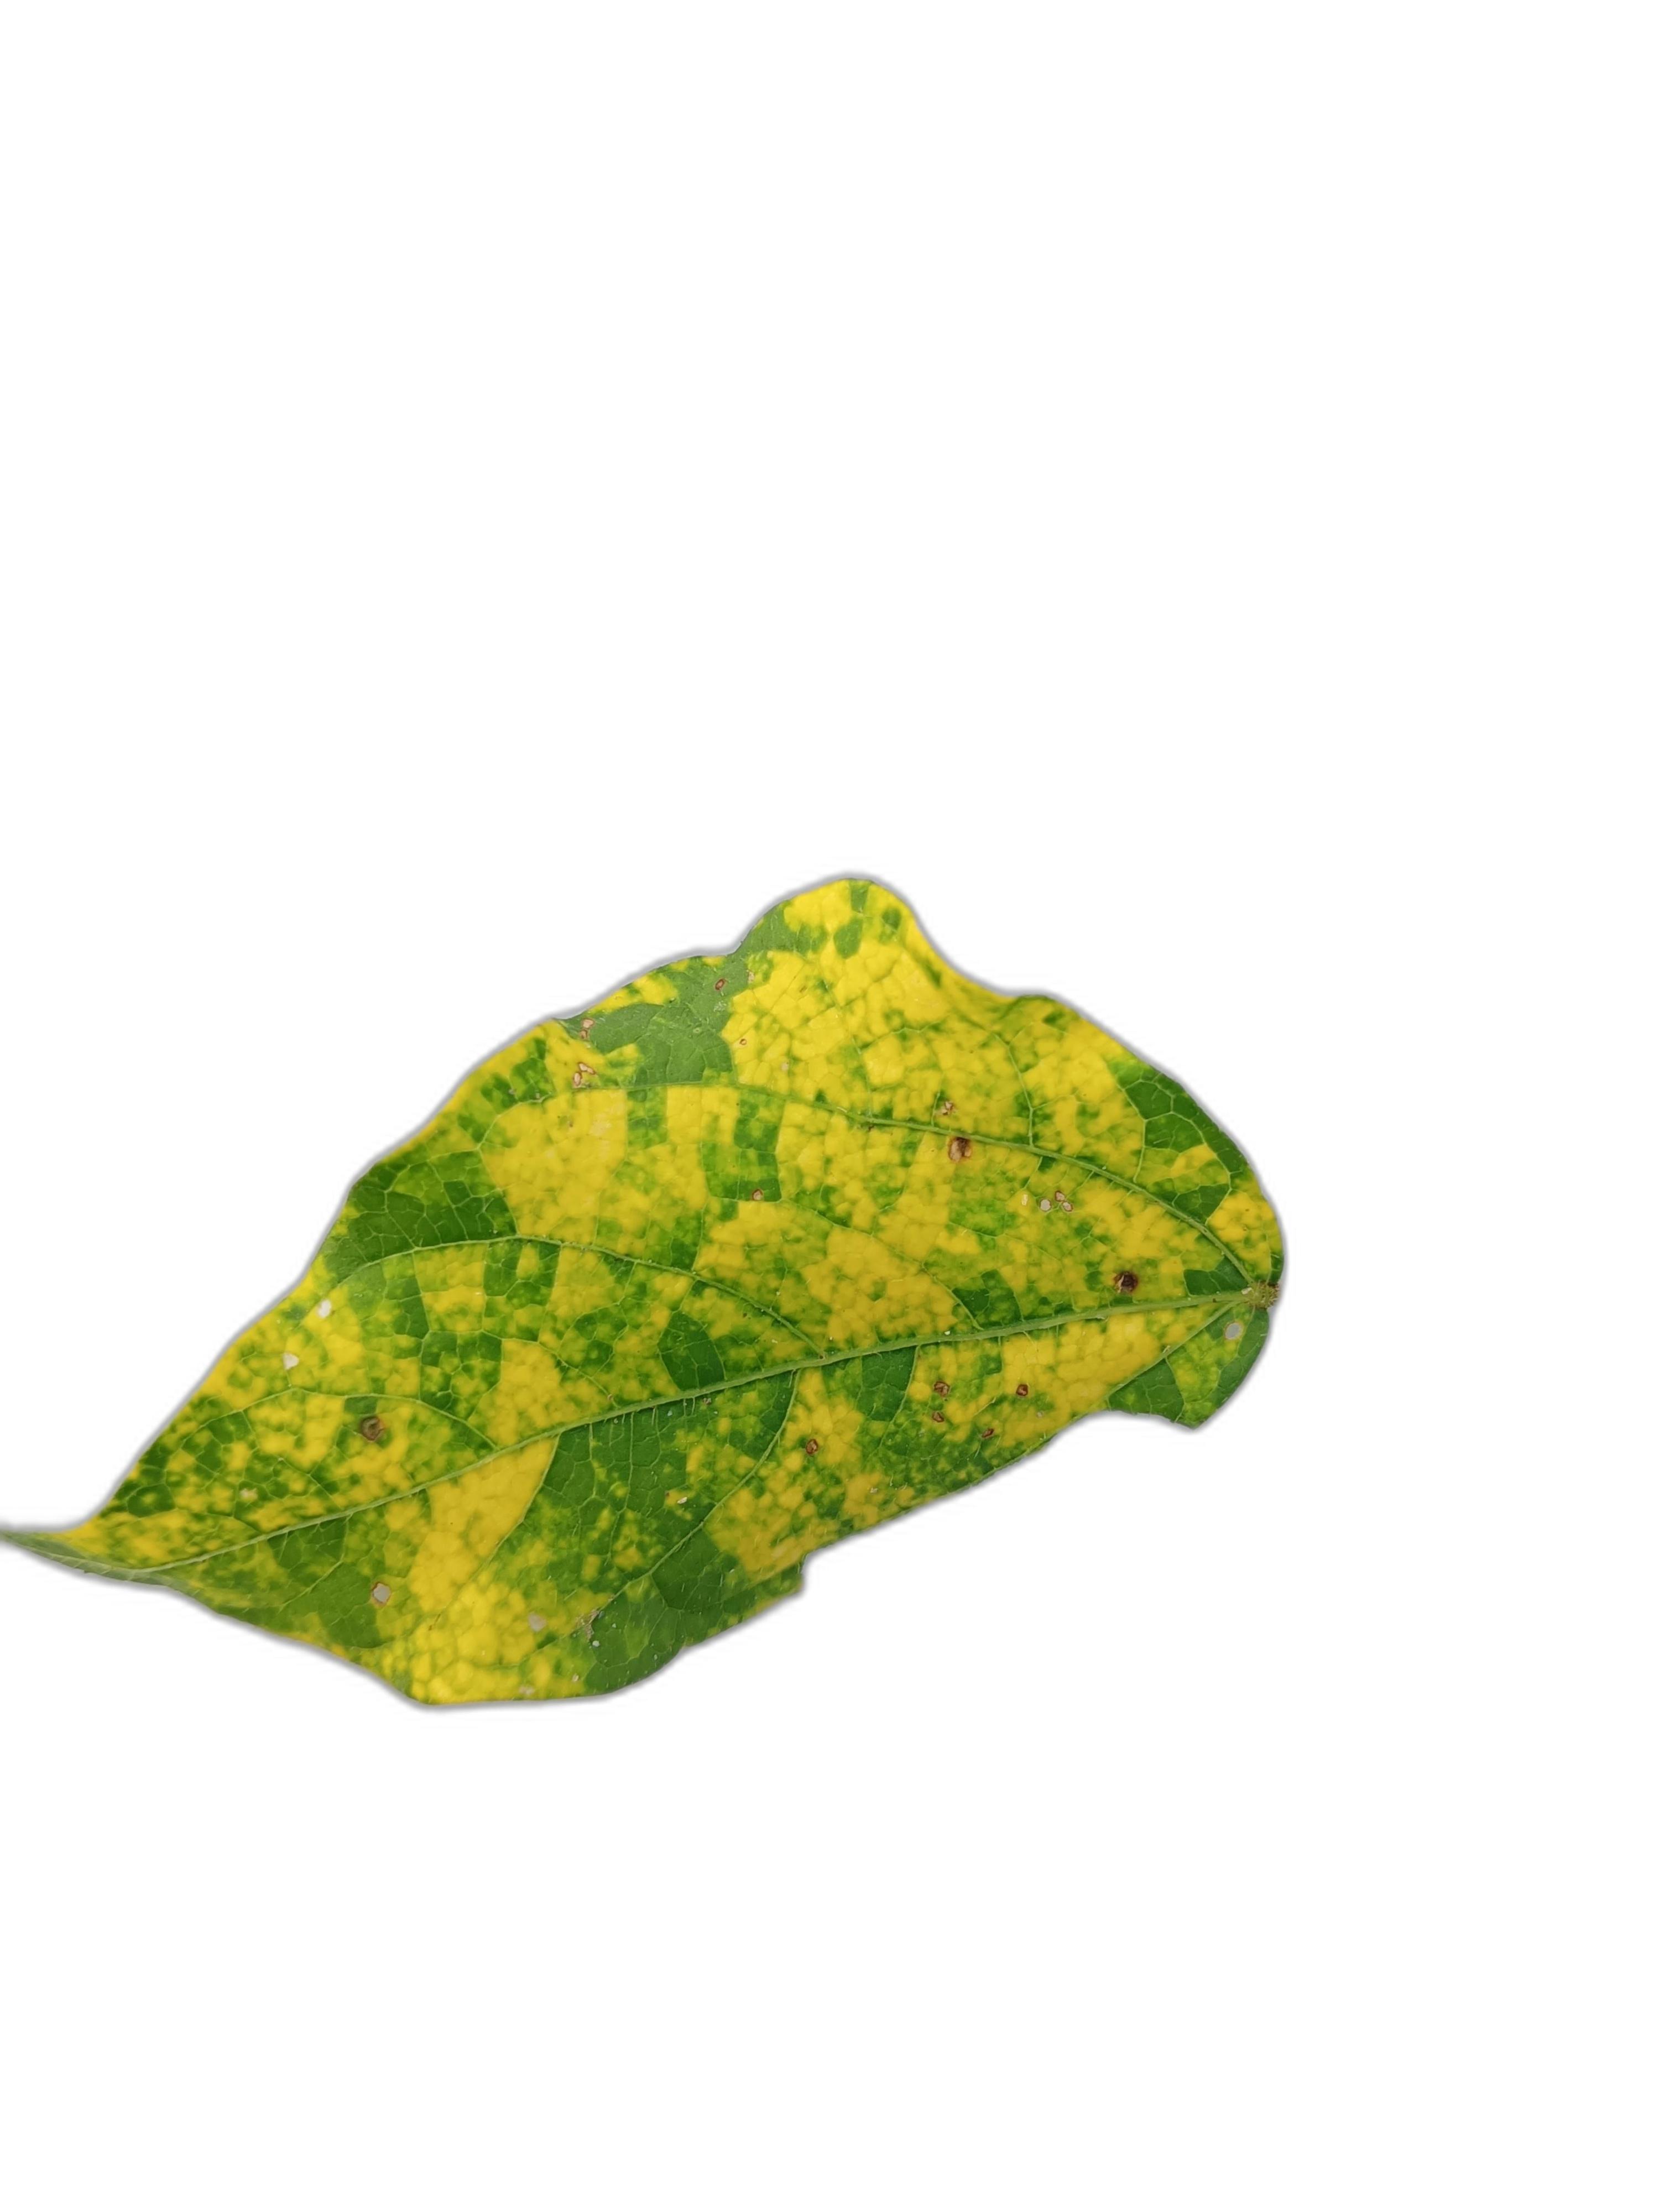
Label: Yellow Mosaic